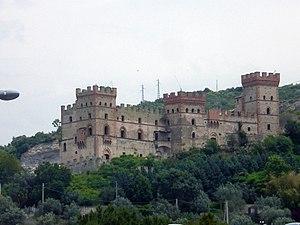
Battipaglia est une ville italienne d'environ 50 900 habitants, située dans la province de Salerne en Campanie, dans l'Italie méridionale.